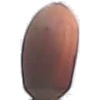
Label: hazelnut